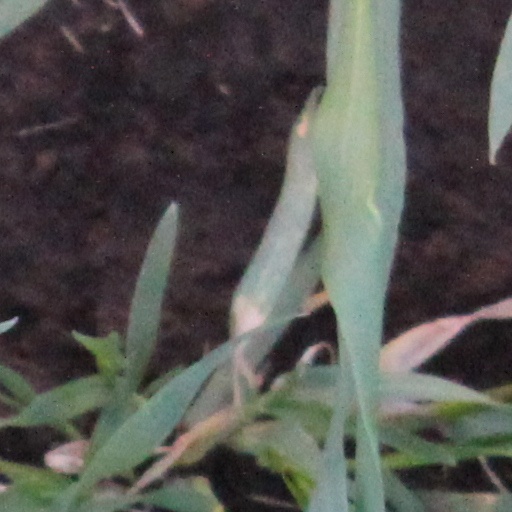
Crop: wheat